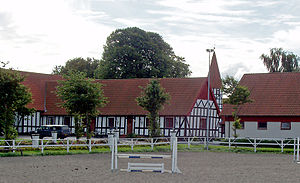
Skårupgård (Todbjerg Sogn)
Skårupgård
Skårupgård er en herregård som ligger i Todbjerg Sogn, Øster Lisbjerg Herred, Århus Kommune, Denmark. Hovedbygningen er opført i 1770
Skårupgård Gods er en herregård i Aarhus Kommune, beliggende i Todbjerg Sogn, Øster Lisbjerg Herred, i det tidligere Randers Amt.